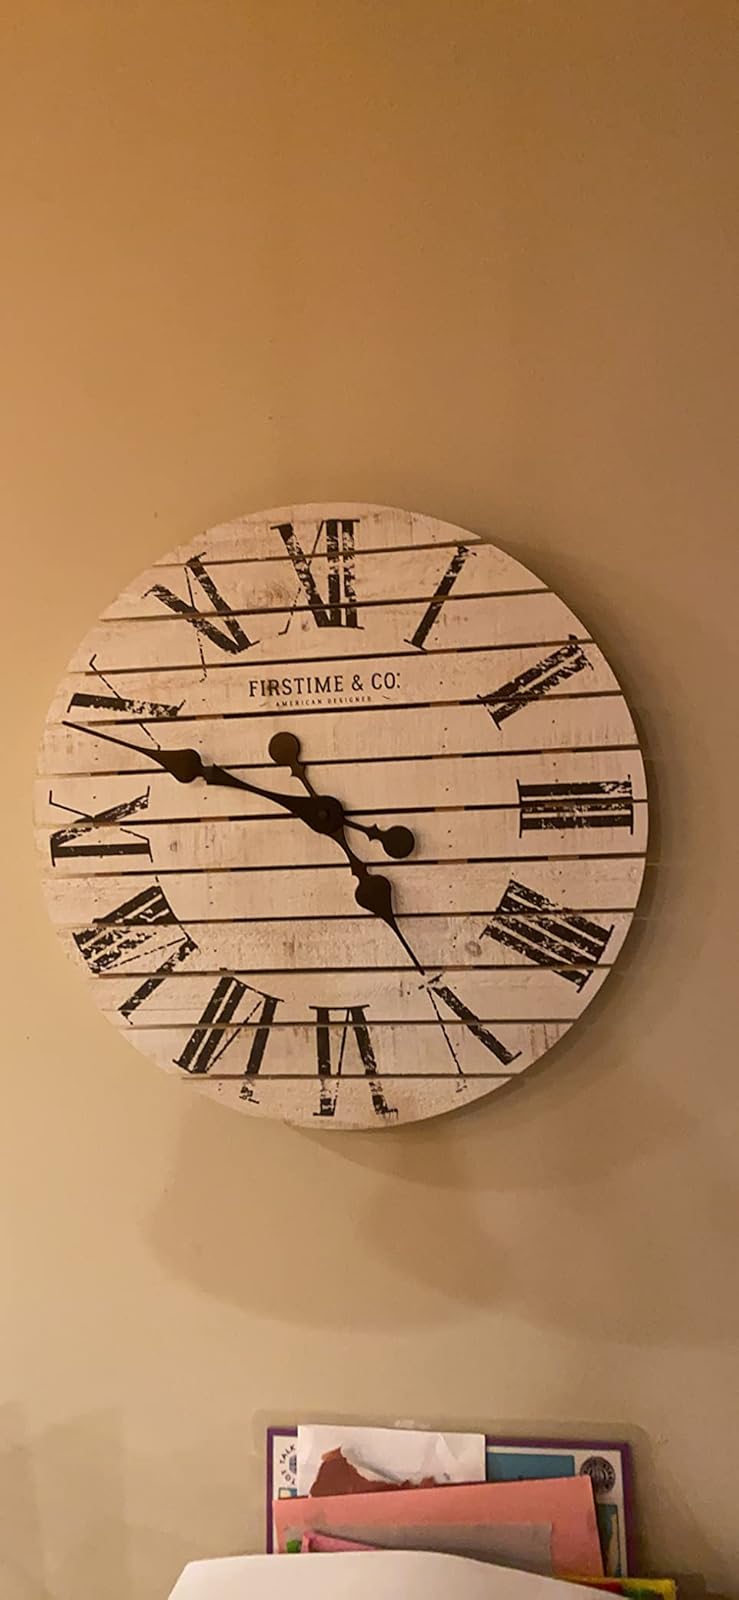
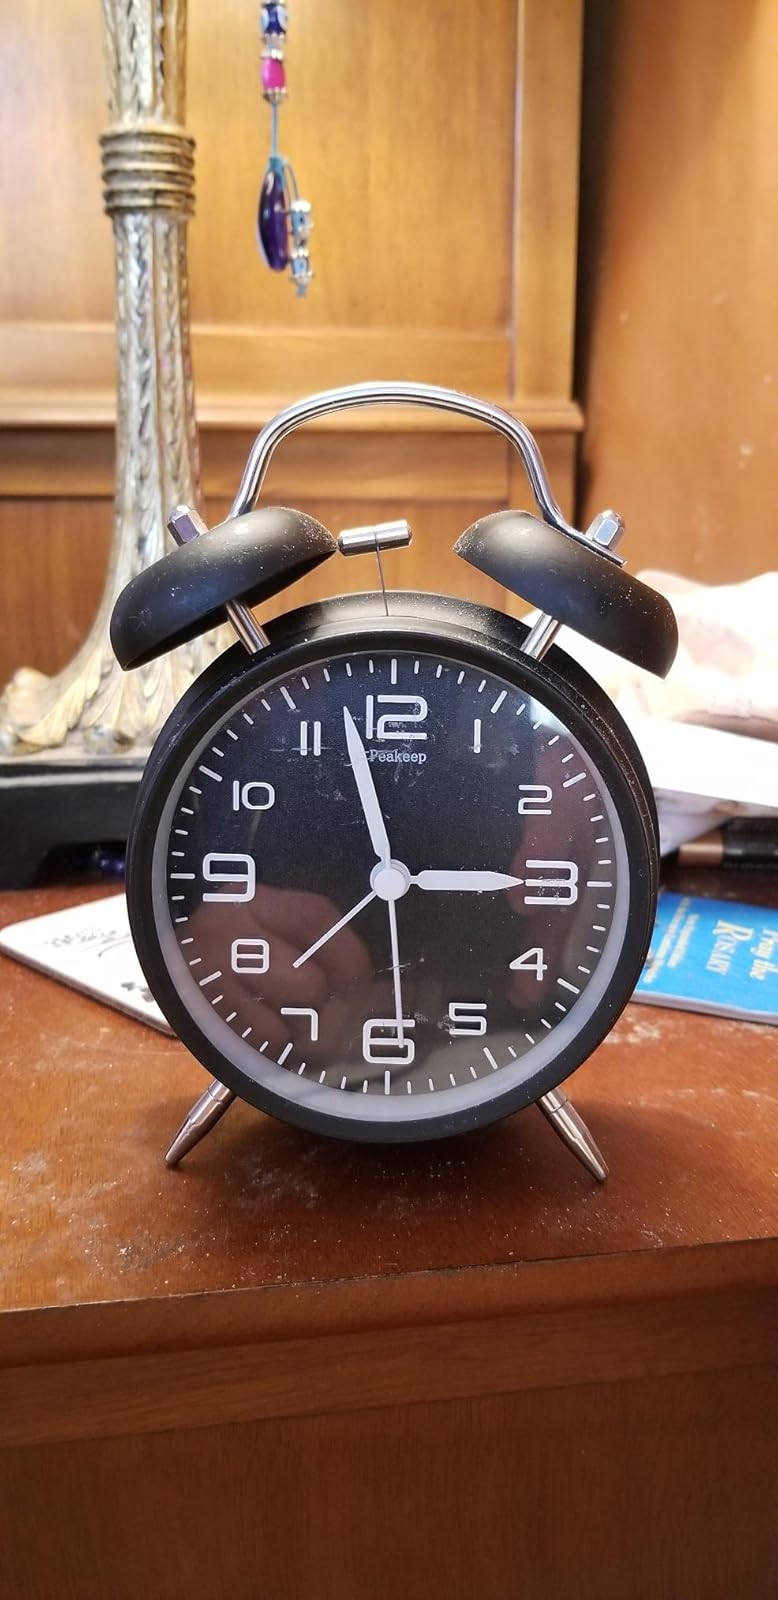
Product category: clock
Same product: no